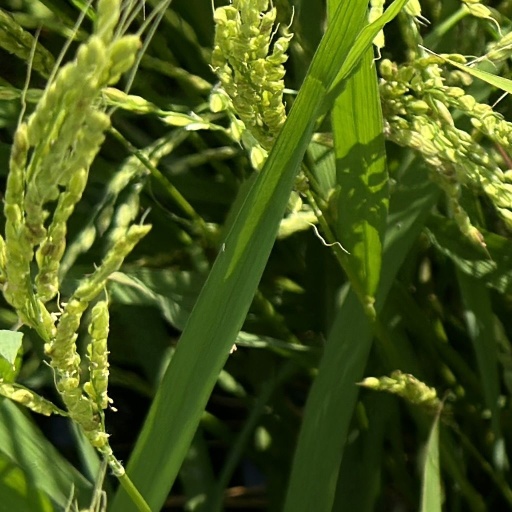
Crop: rice